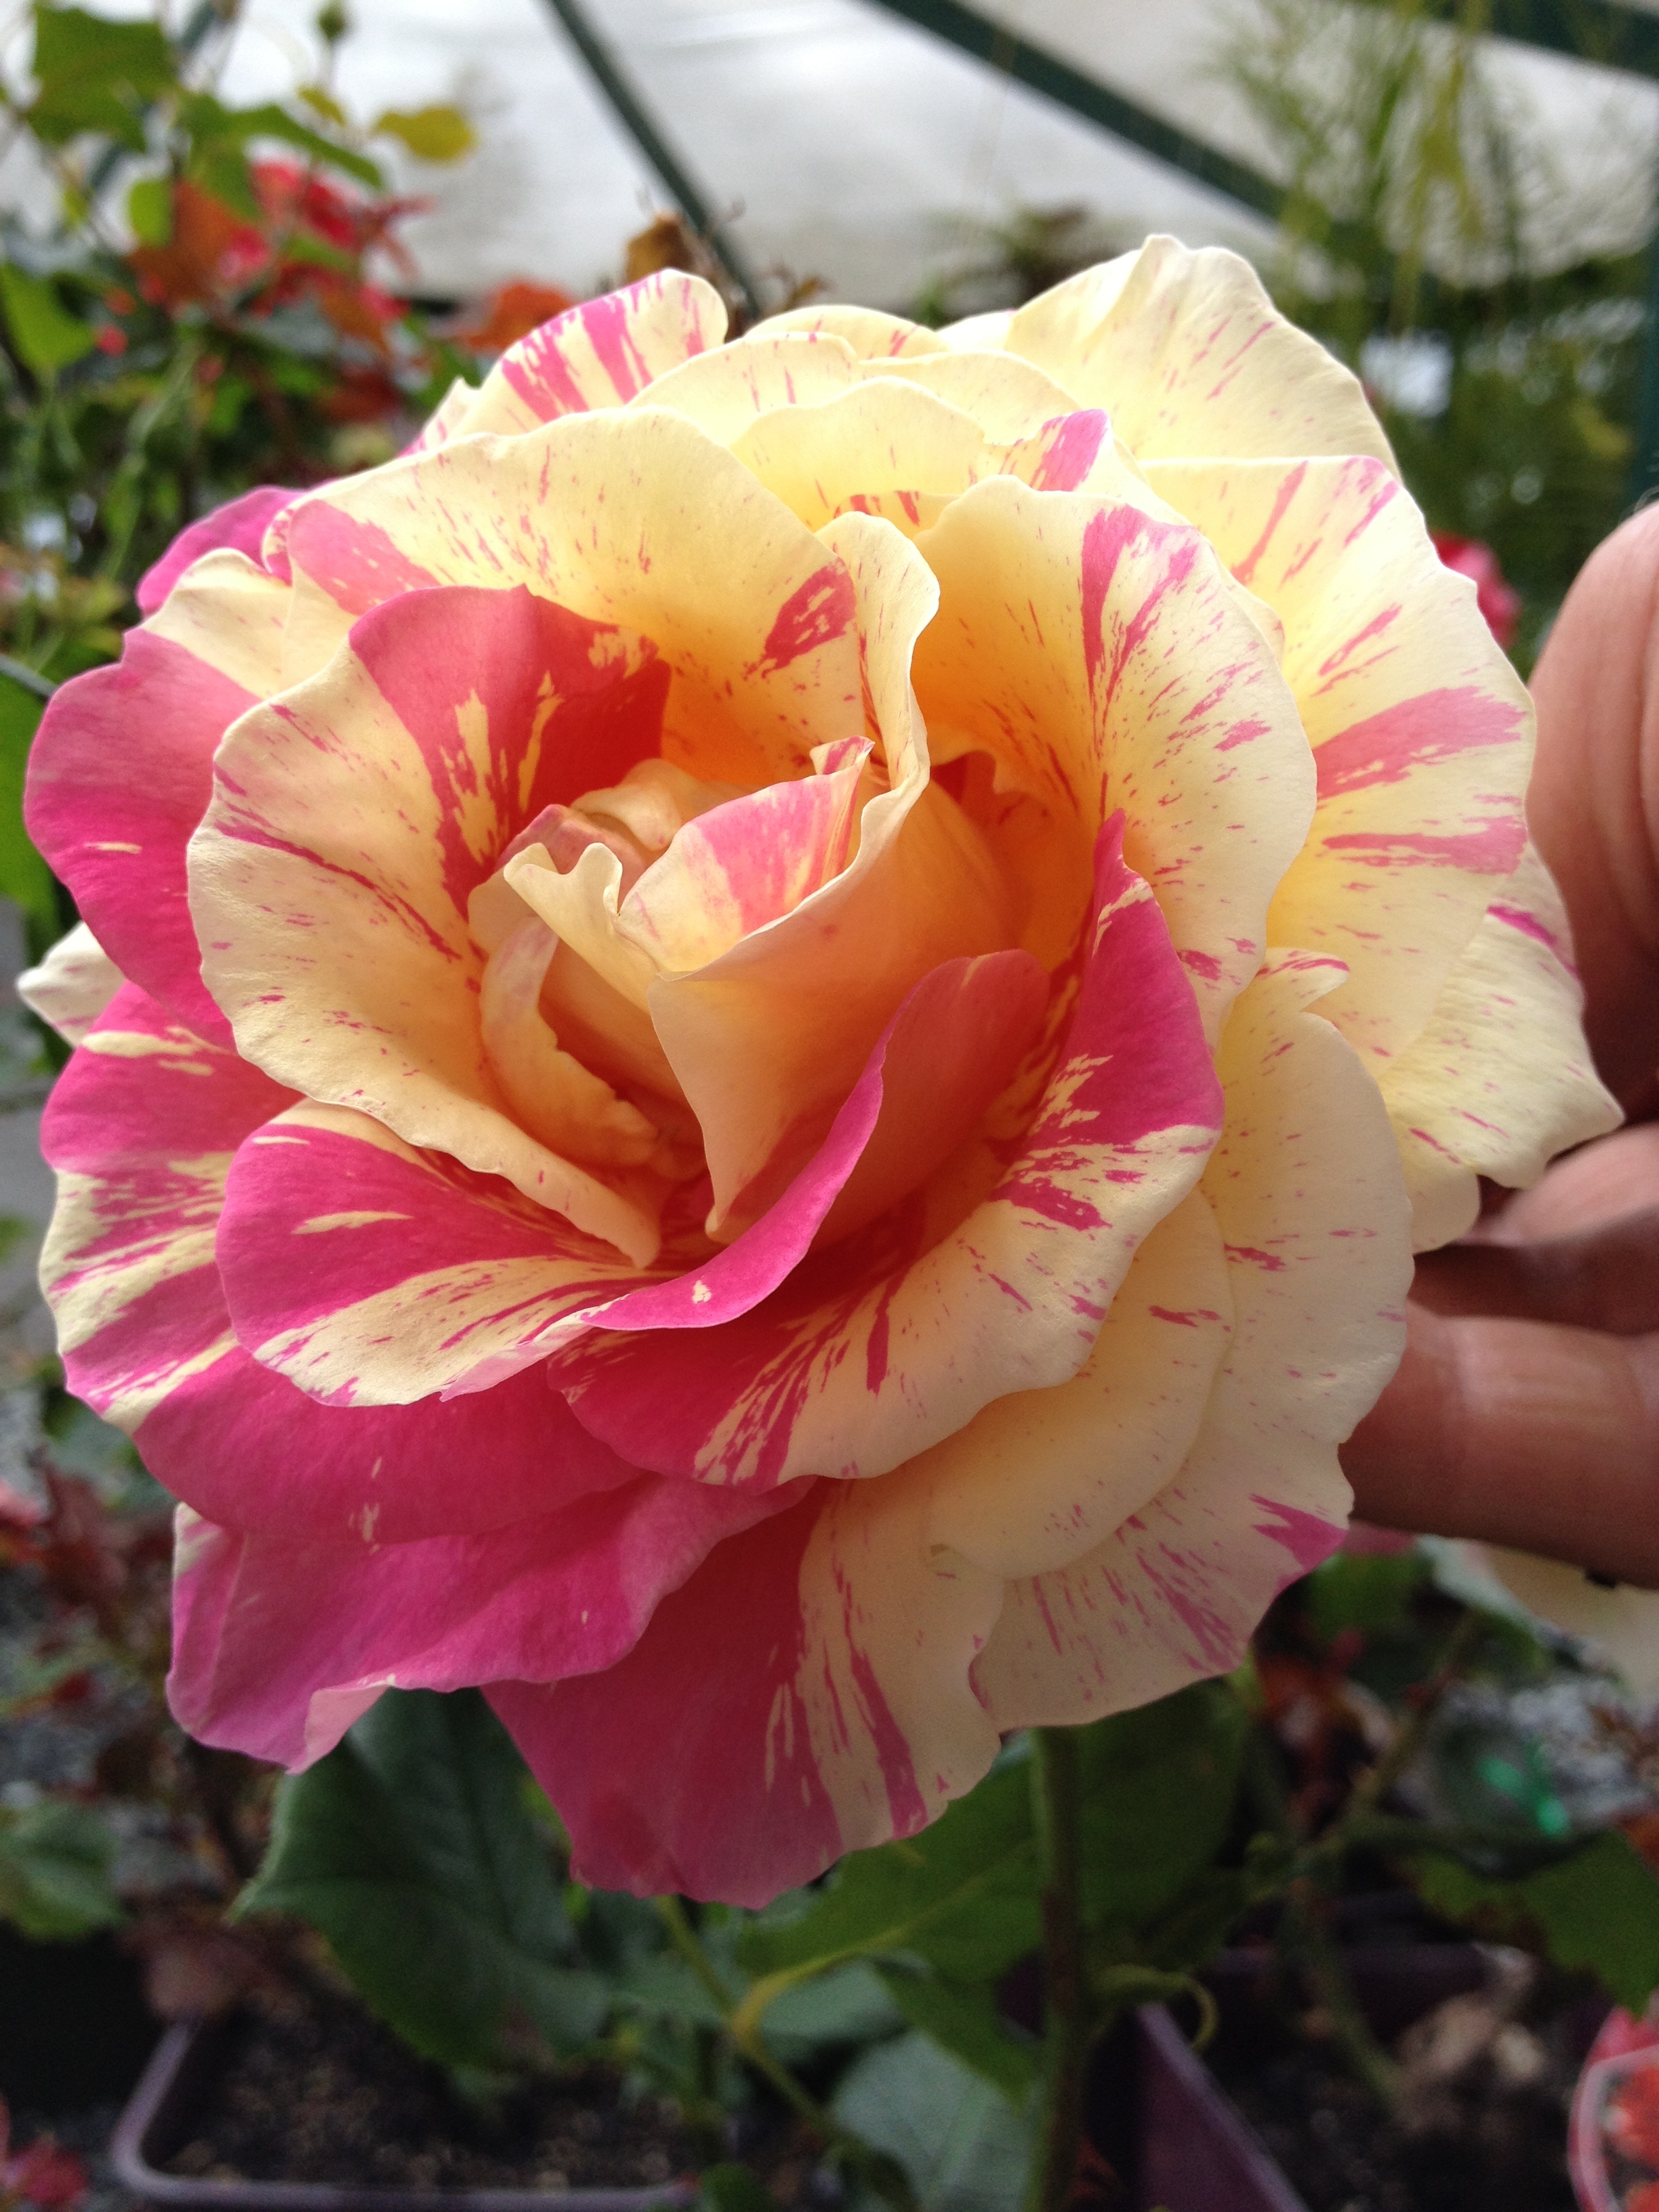
nature, plant, flower, petal, love, rose, romance, romantic, botany, yellow, garden, pink, flora, pastel, lovely, valentine, floribunda, flowering plant, garden roses, rose family, land plant, rose order